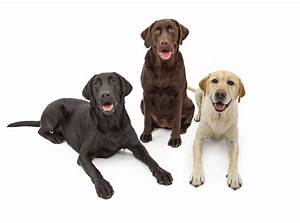
Label: cane